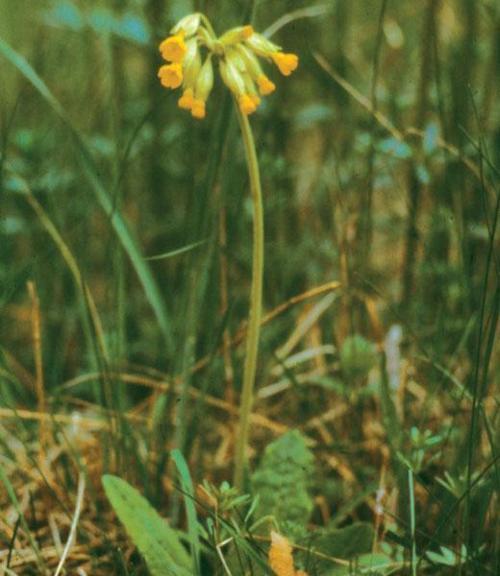
Flower: Cowslip